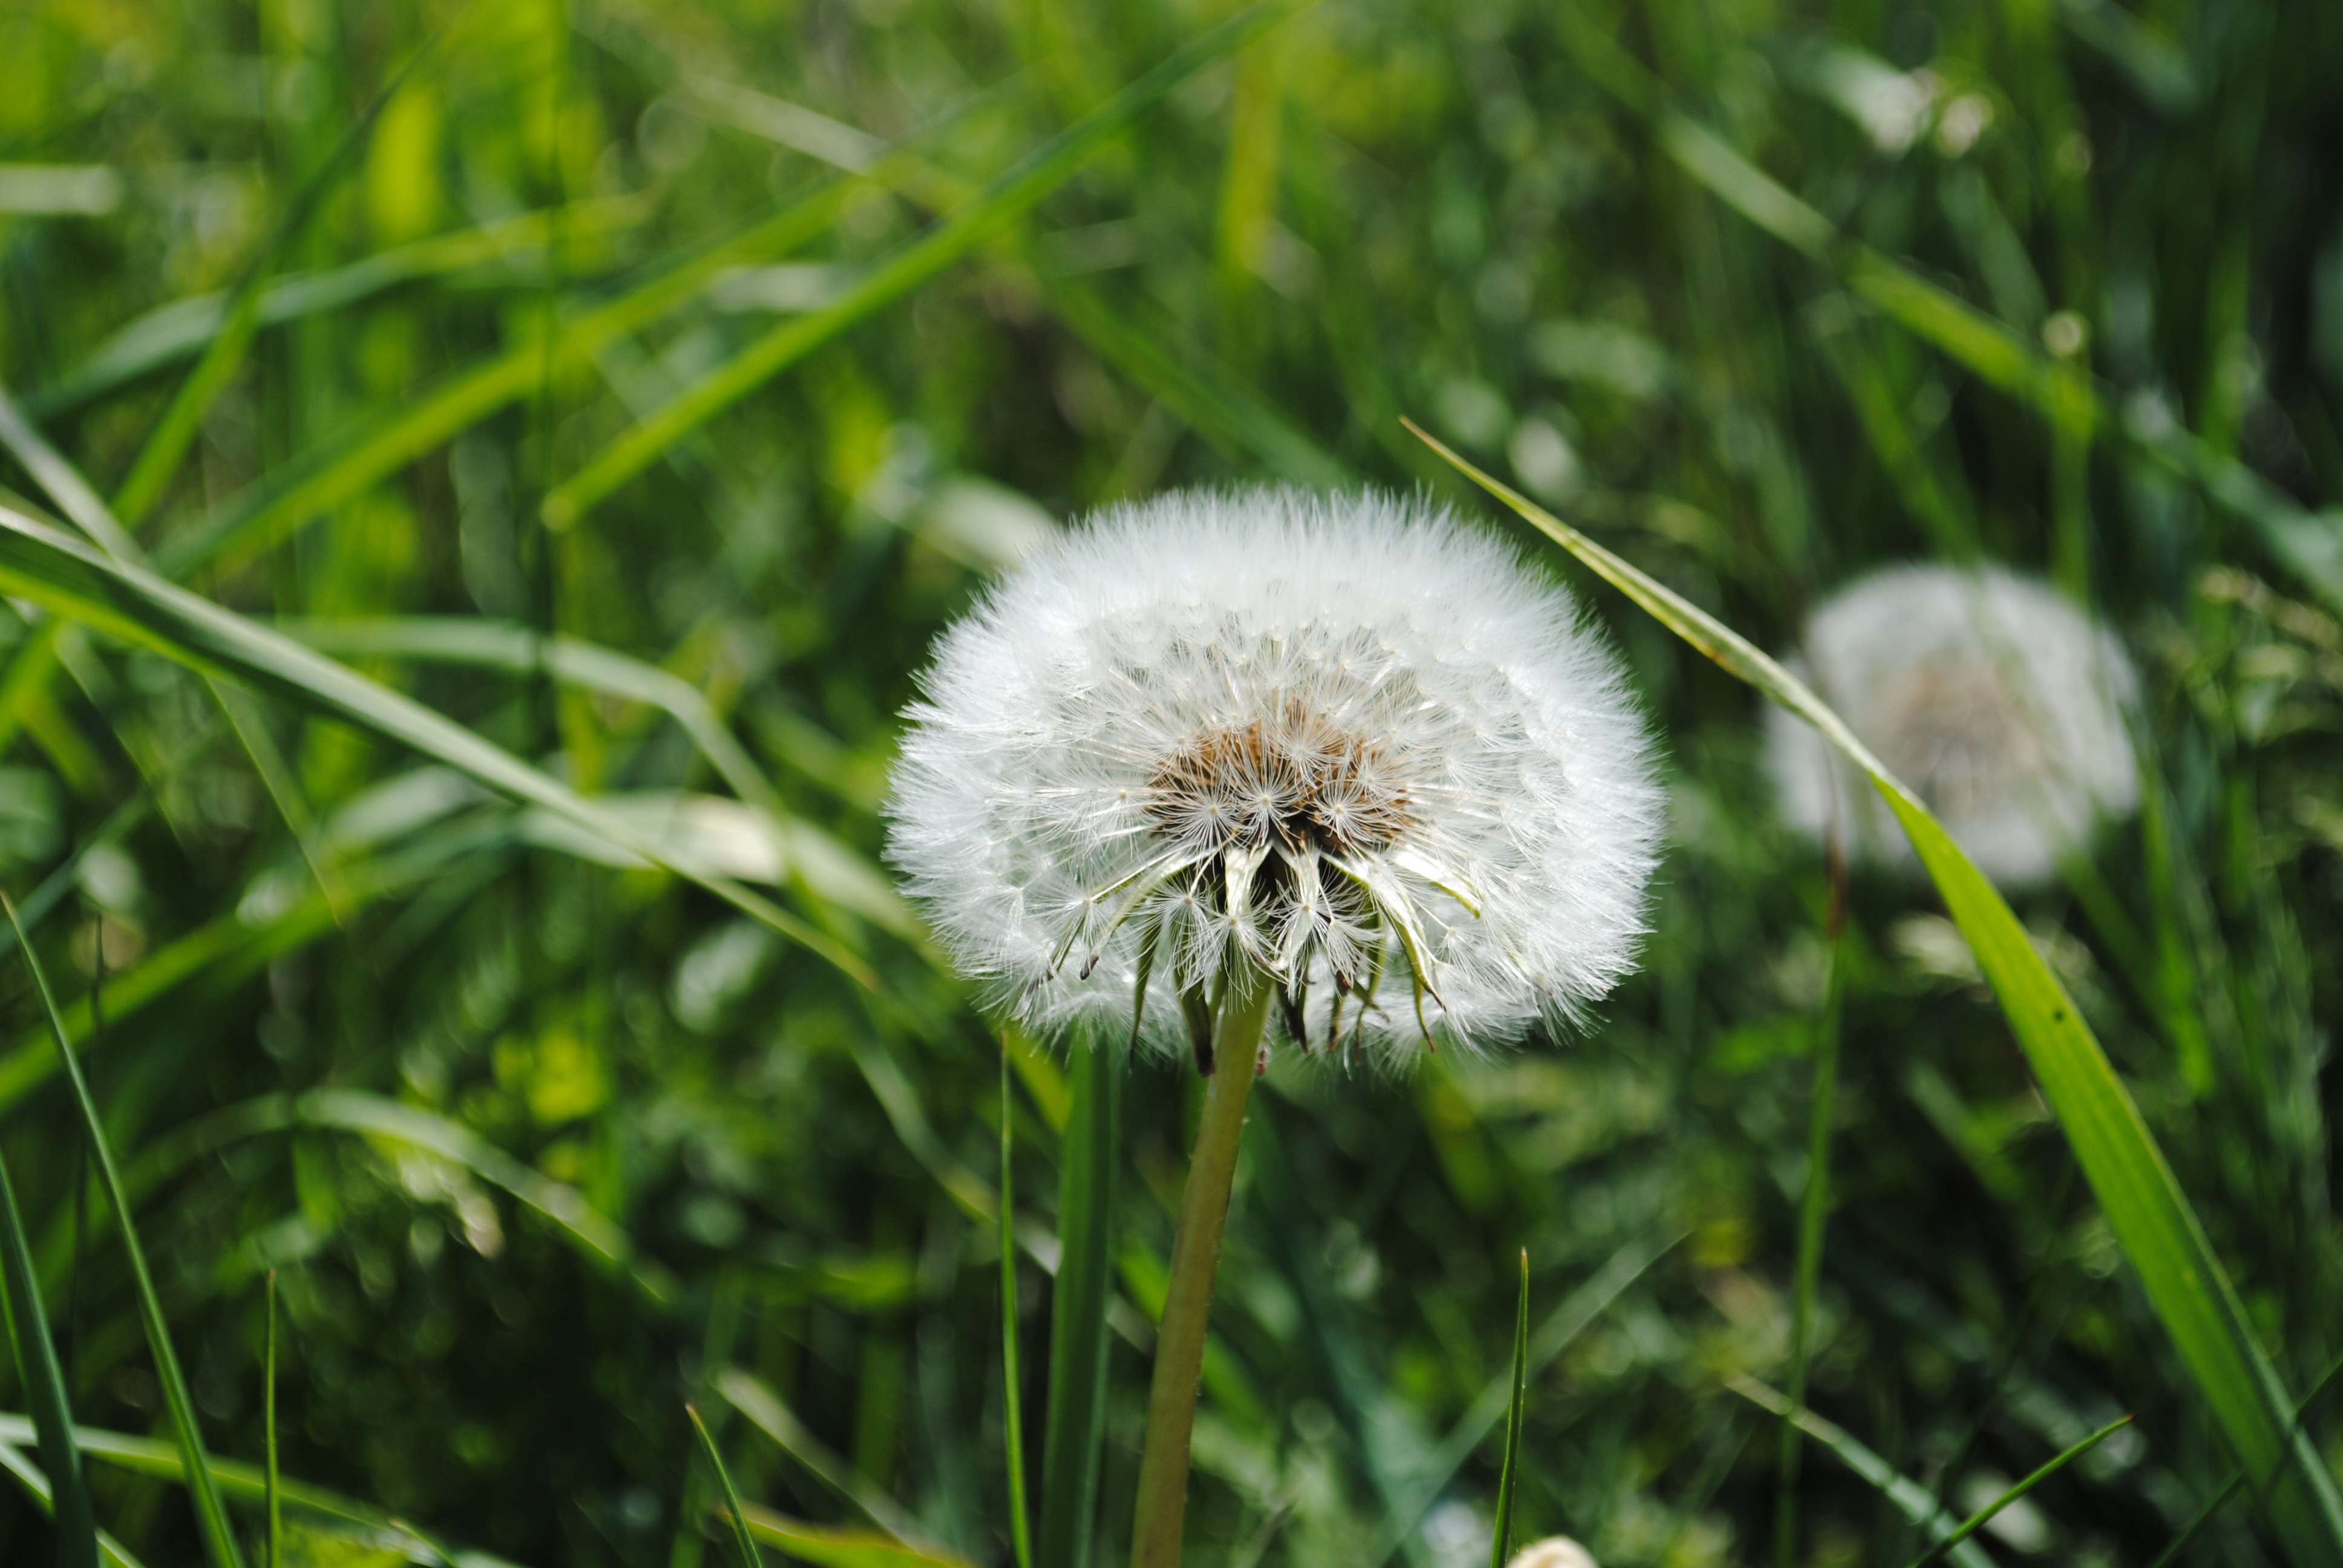
nature, grass, plant, field, lawn, meadow, dandelion, prairie, flower, wildlife, green, botany, flora, fauna, wildflower, close up, daisies, macro photography, flowering plant, daisy family, natural environment, grass family, plant stem, land plant, dust flower